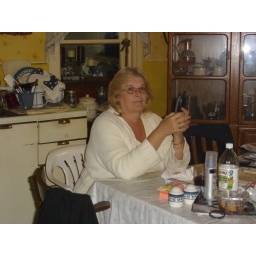
My mother, home from work and making lots of phone calls. Plus a cameo by clutter!table.